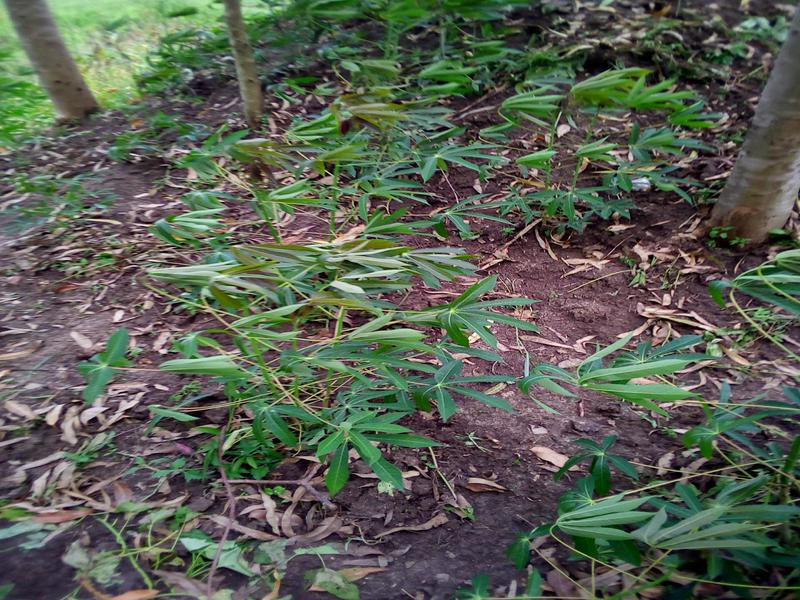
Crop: cassava
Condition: healthy